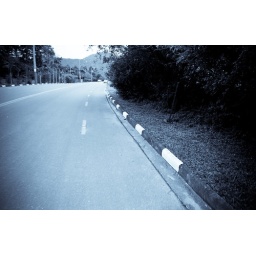
The beach in front of our house